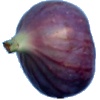
Label: Fig 1